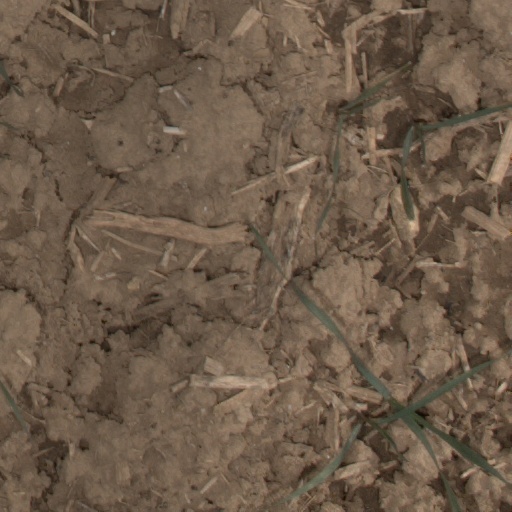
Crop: wheat